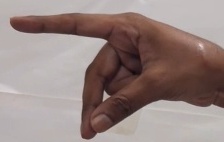
ASL sign: P